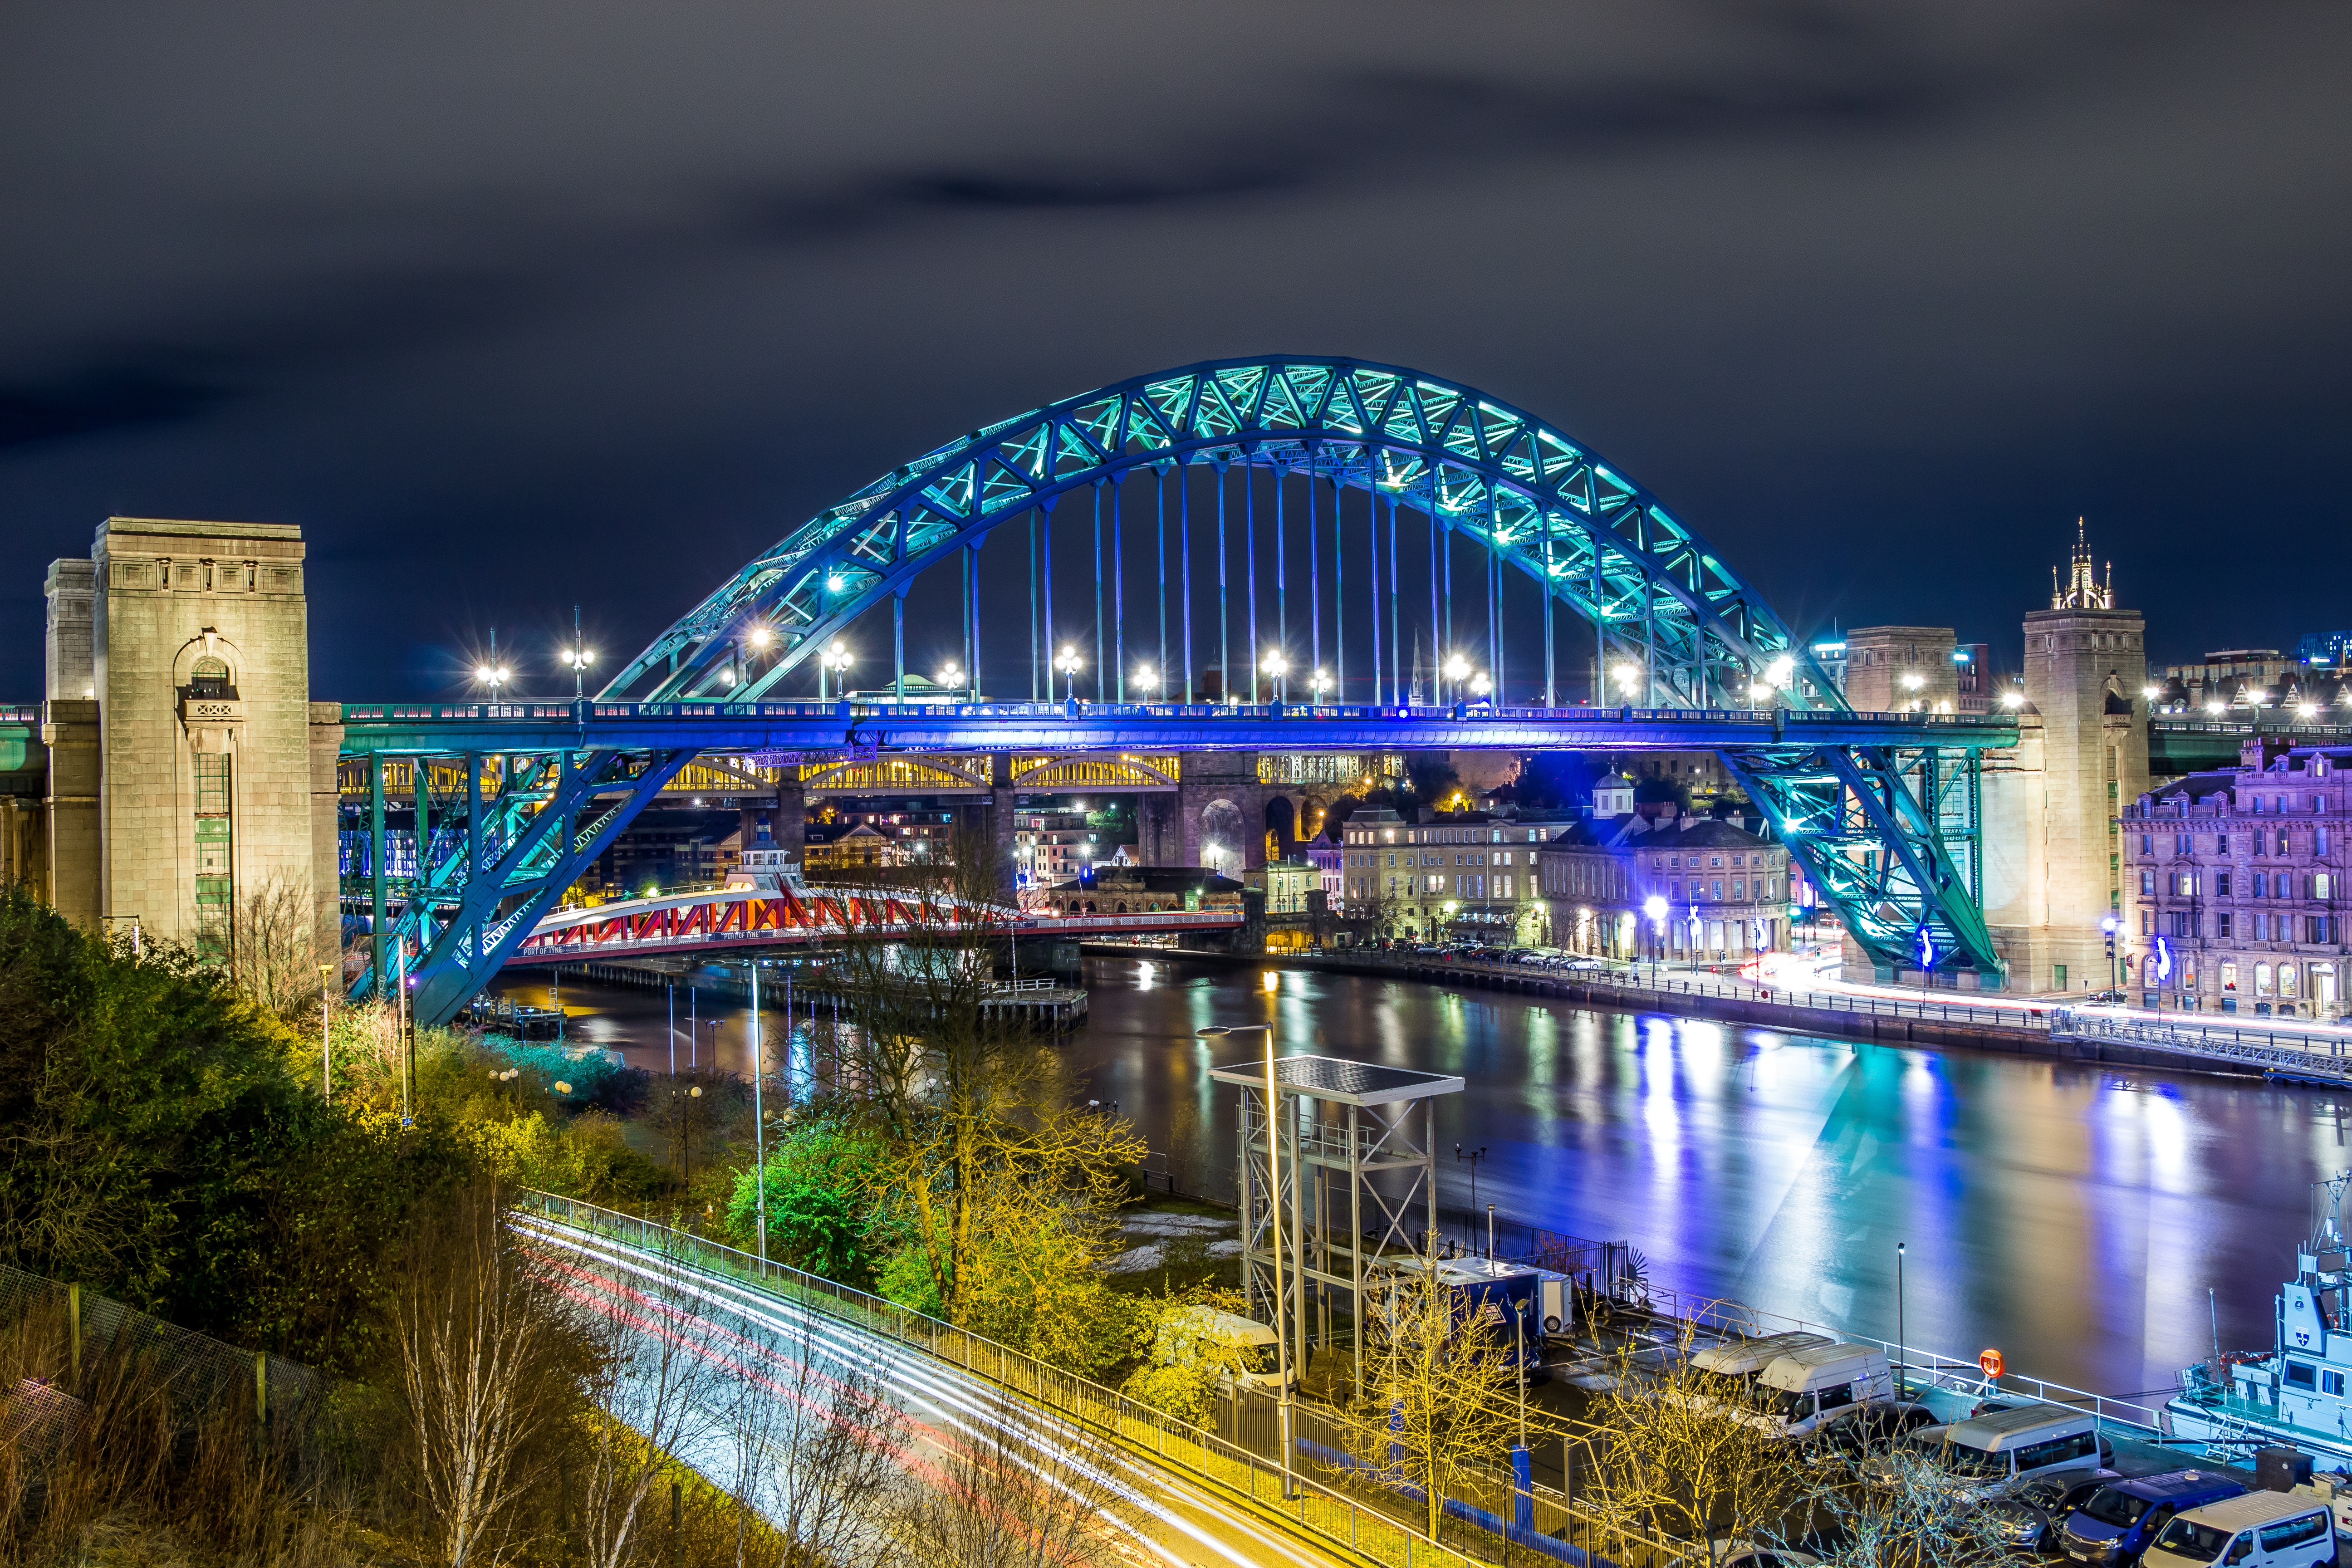
bridge, skyline, night, city, skyscraper, cityscape, evening, reflection, landmark, stadium, metropolis, metropolitan area